Banat in the Middle Ages

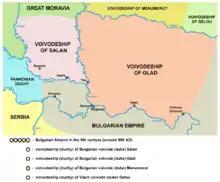
Glad's late 9th-century duchy and its neighbors (a map partially based on the narration of the "Gesta Hungarorum", a late 12th-century chronicle of debated credibility)

Historians agree that the Bulgarian Empire dominated Banat during most of the . No contemporaneous source explicitly substantiates this idea, but the Bulgars' attempts to conquer their neighbors' territories are documented. The envoys of the Praedenecenti "complained about vicious aggression by the Bulgars and asked for help against them" during their visit in Aachen in 824. A Bulgar military commander, Onegavonais, drowned in the Tisza around 830, according to an inscription found at Provadia. Archaeologists often attribute a specific burial practice documented in the 9th and (the burial in coffins together with meat offerings) to the Bulgars, but the same burial rite had already been practised in the Avar Khaganate. Such graves cluster at the confluence of the Mureș and the Tisza, but graves with coffins and meat offerings were also unearthed at Nikolinci, Mehadia and other places in the lowlands. The name of the river Karaš, which is of Turkic origin, may have been inherited from the Bulgars, but it may also be attributed to the Pechenegs or other Turkic peoples who settled in Banat.